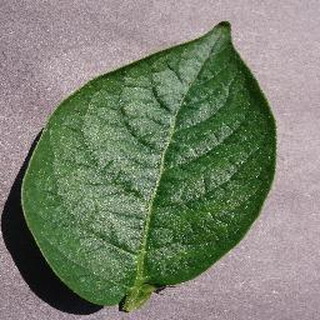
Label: healthy_potato